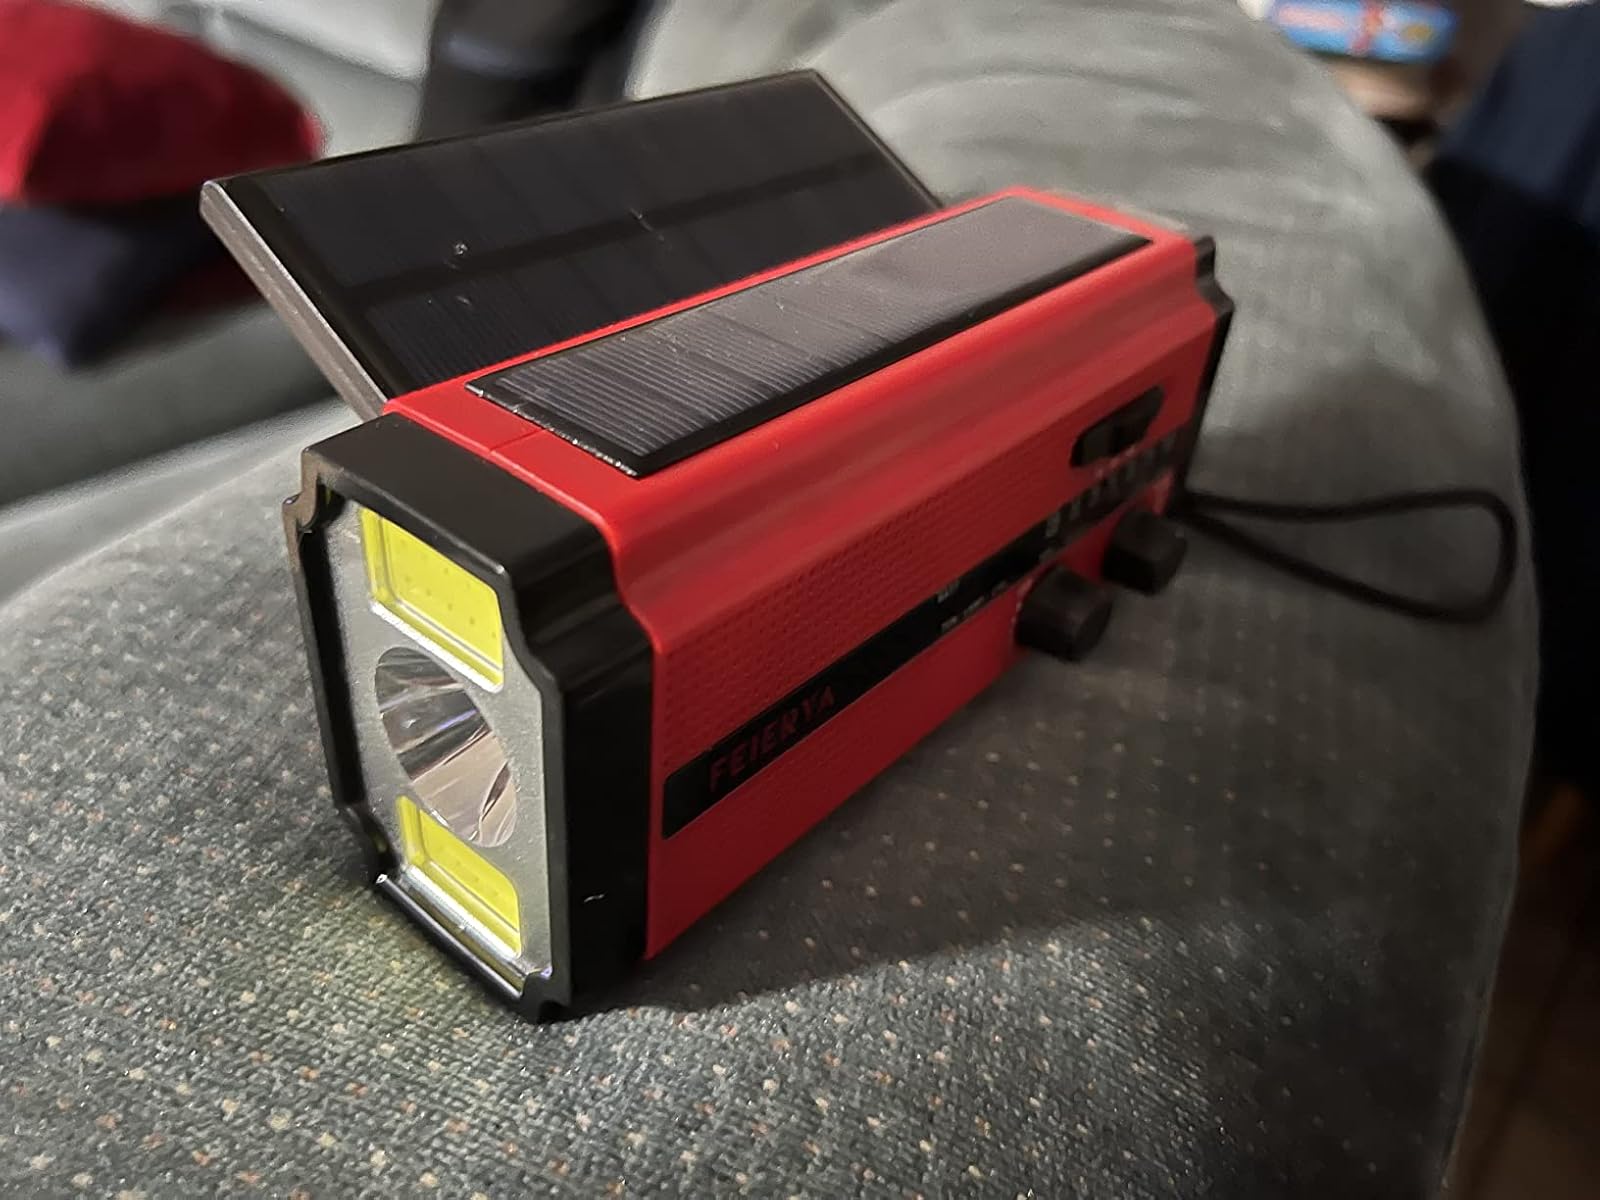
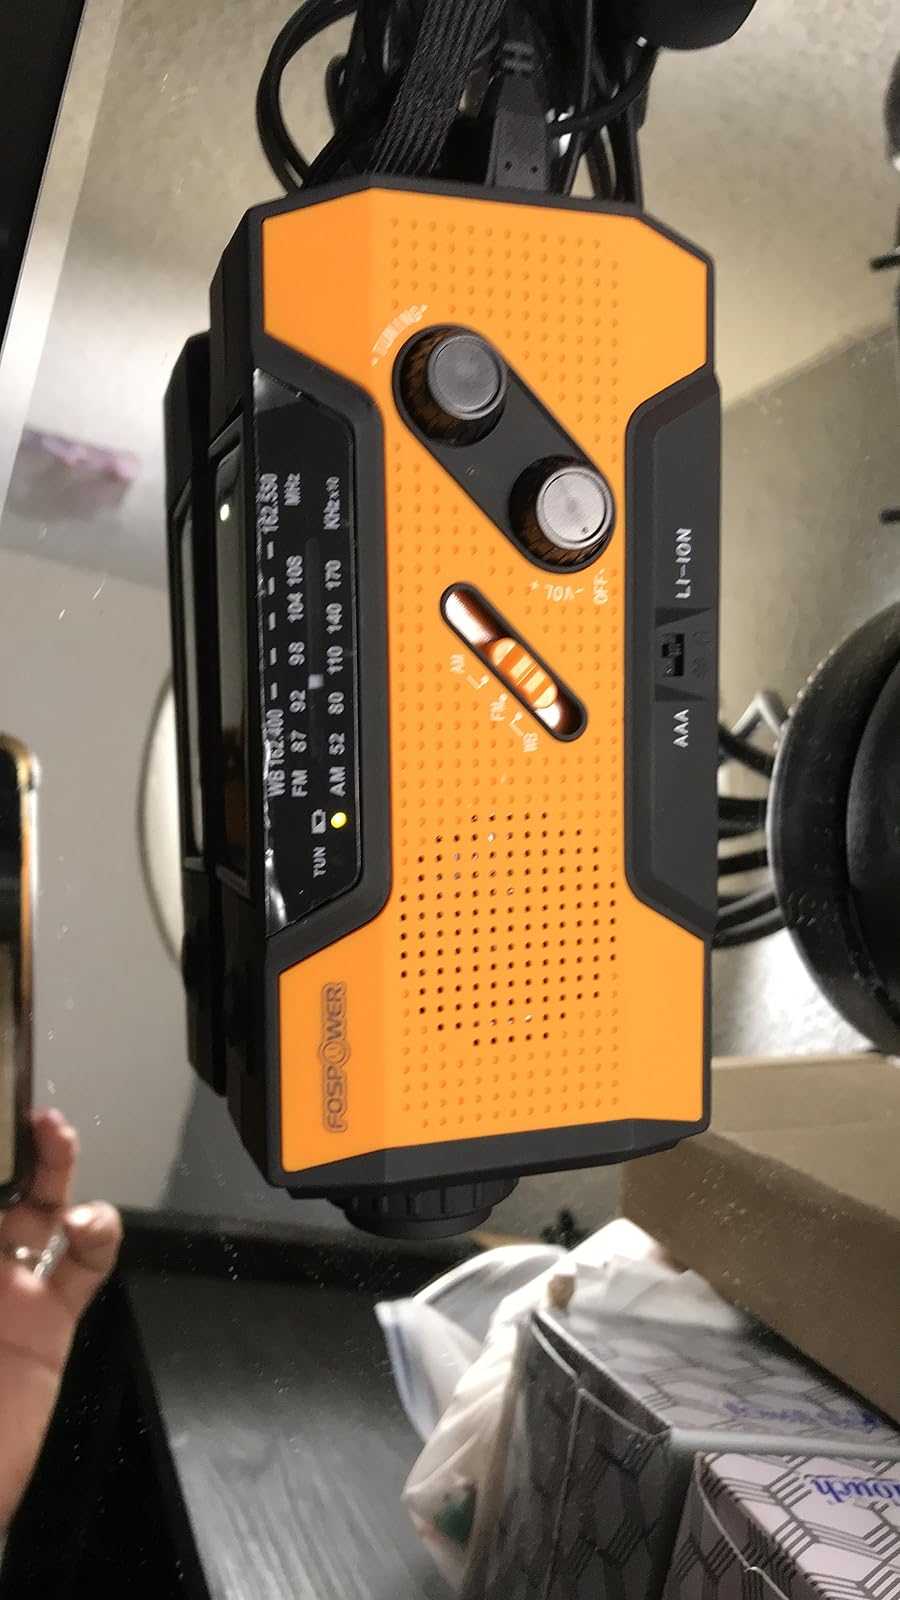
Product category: radio
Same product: no